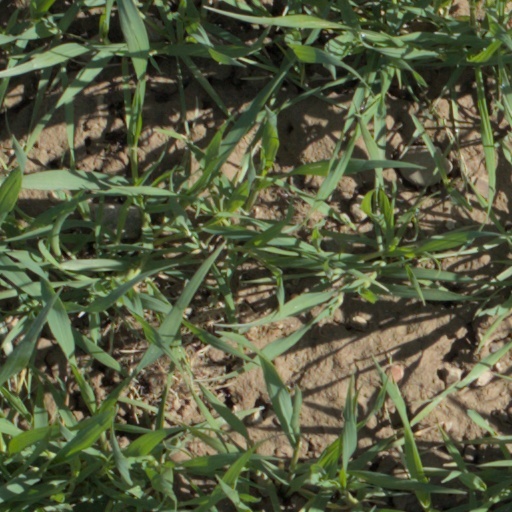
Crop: wheat